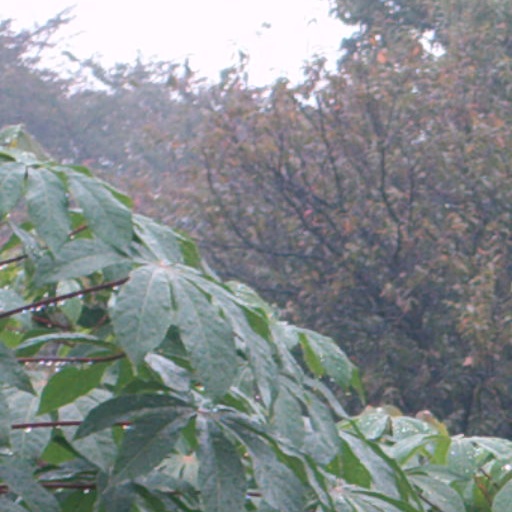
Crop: cassava